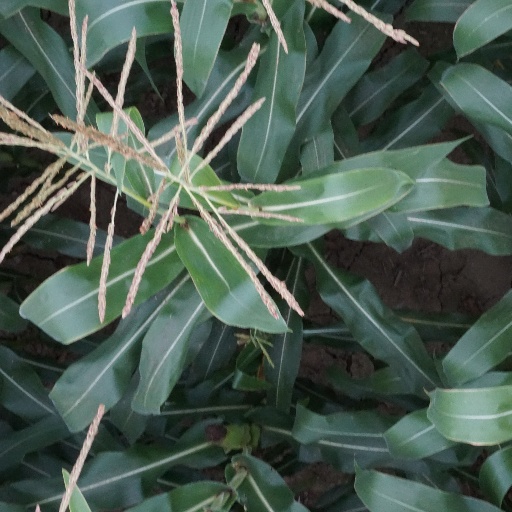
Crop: maize; corn